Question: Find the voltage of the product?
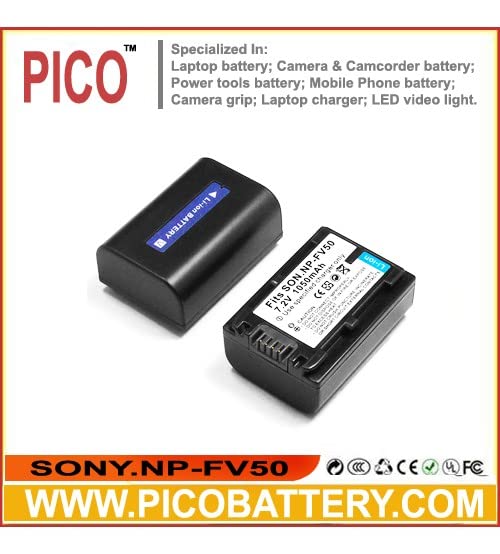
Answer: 7.2 volt